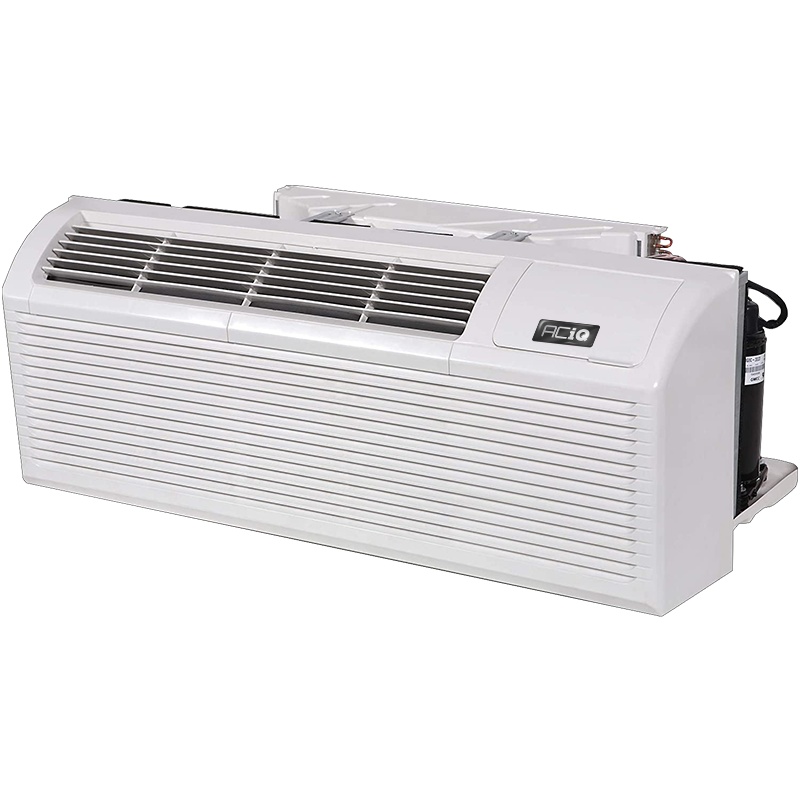
ACiQ 7,000 BTU PTAC Heat Pump Air Conditioner Bundle - Unit with 2.5KW Electric Heater, Terminal Wall Sleeve & Finished Wall Grille
Brand: ACiQ
Category: Business & Industrial > Hotel & Hospitality > Hotel Supplies